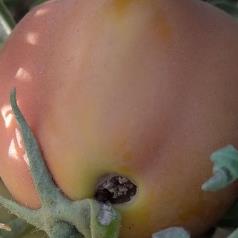
Crop: Tomato
Condition: helicoverpa-armigera-p